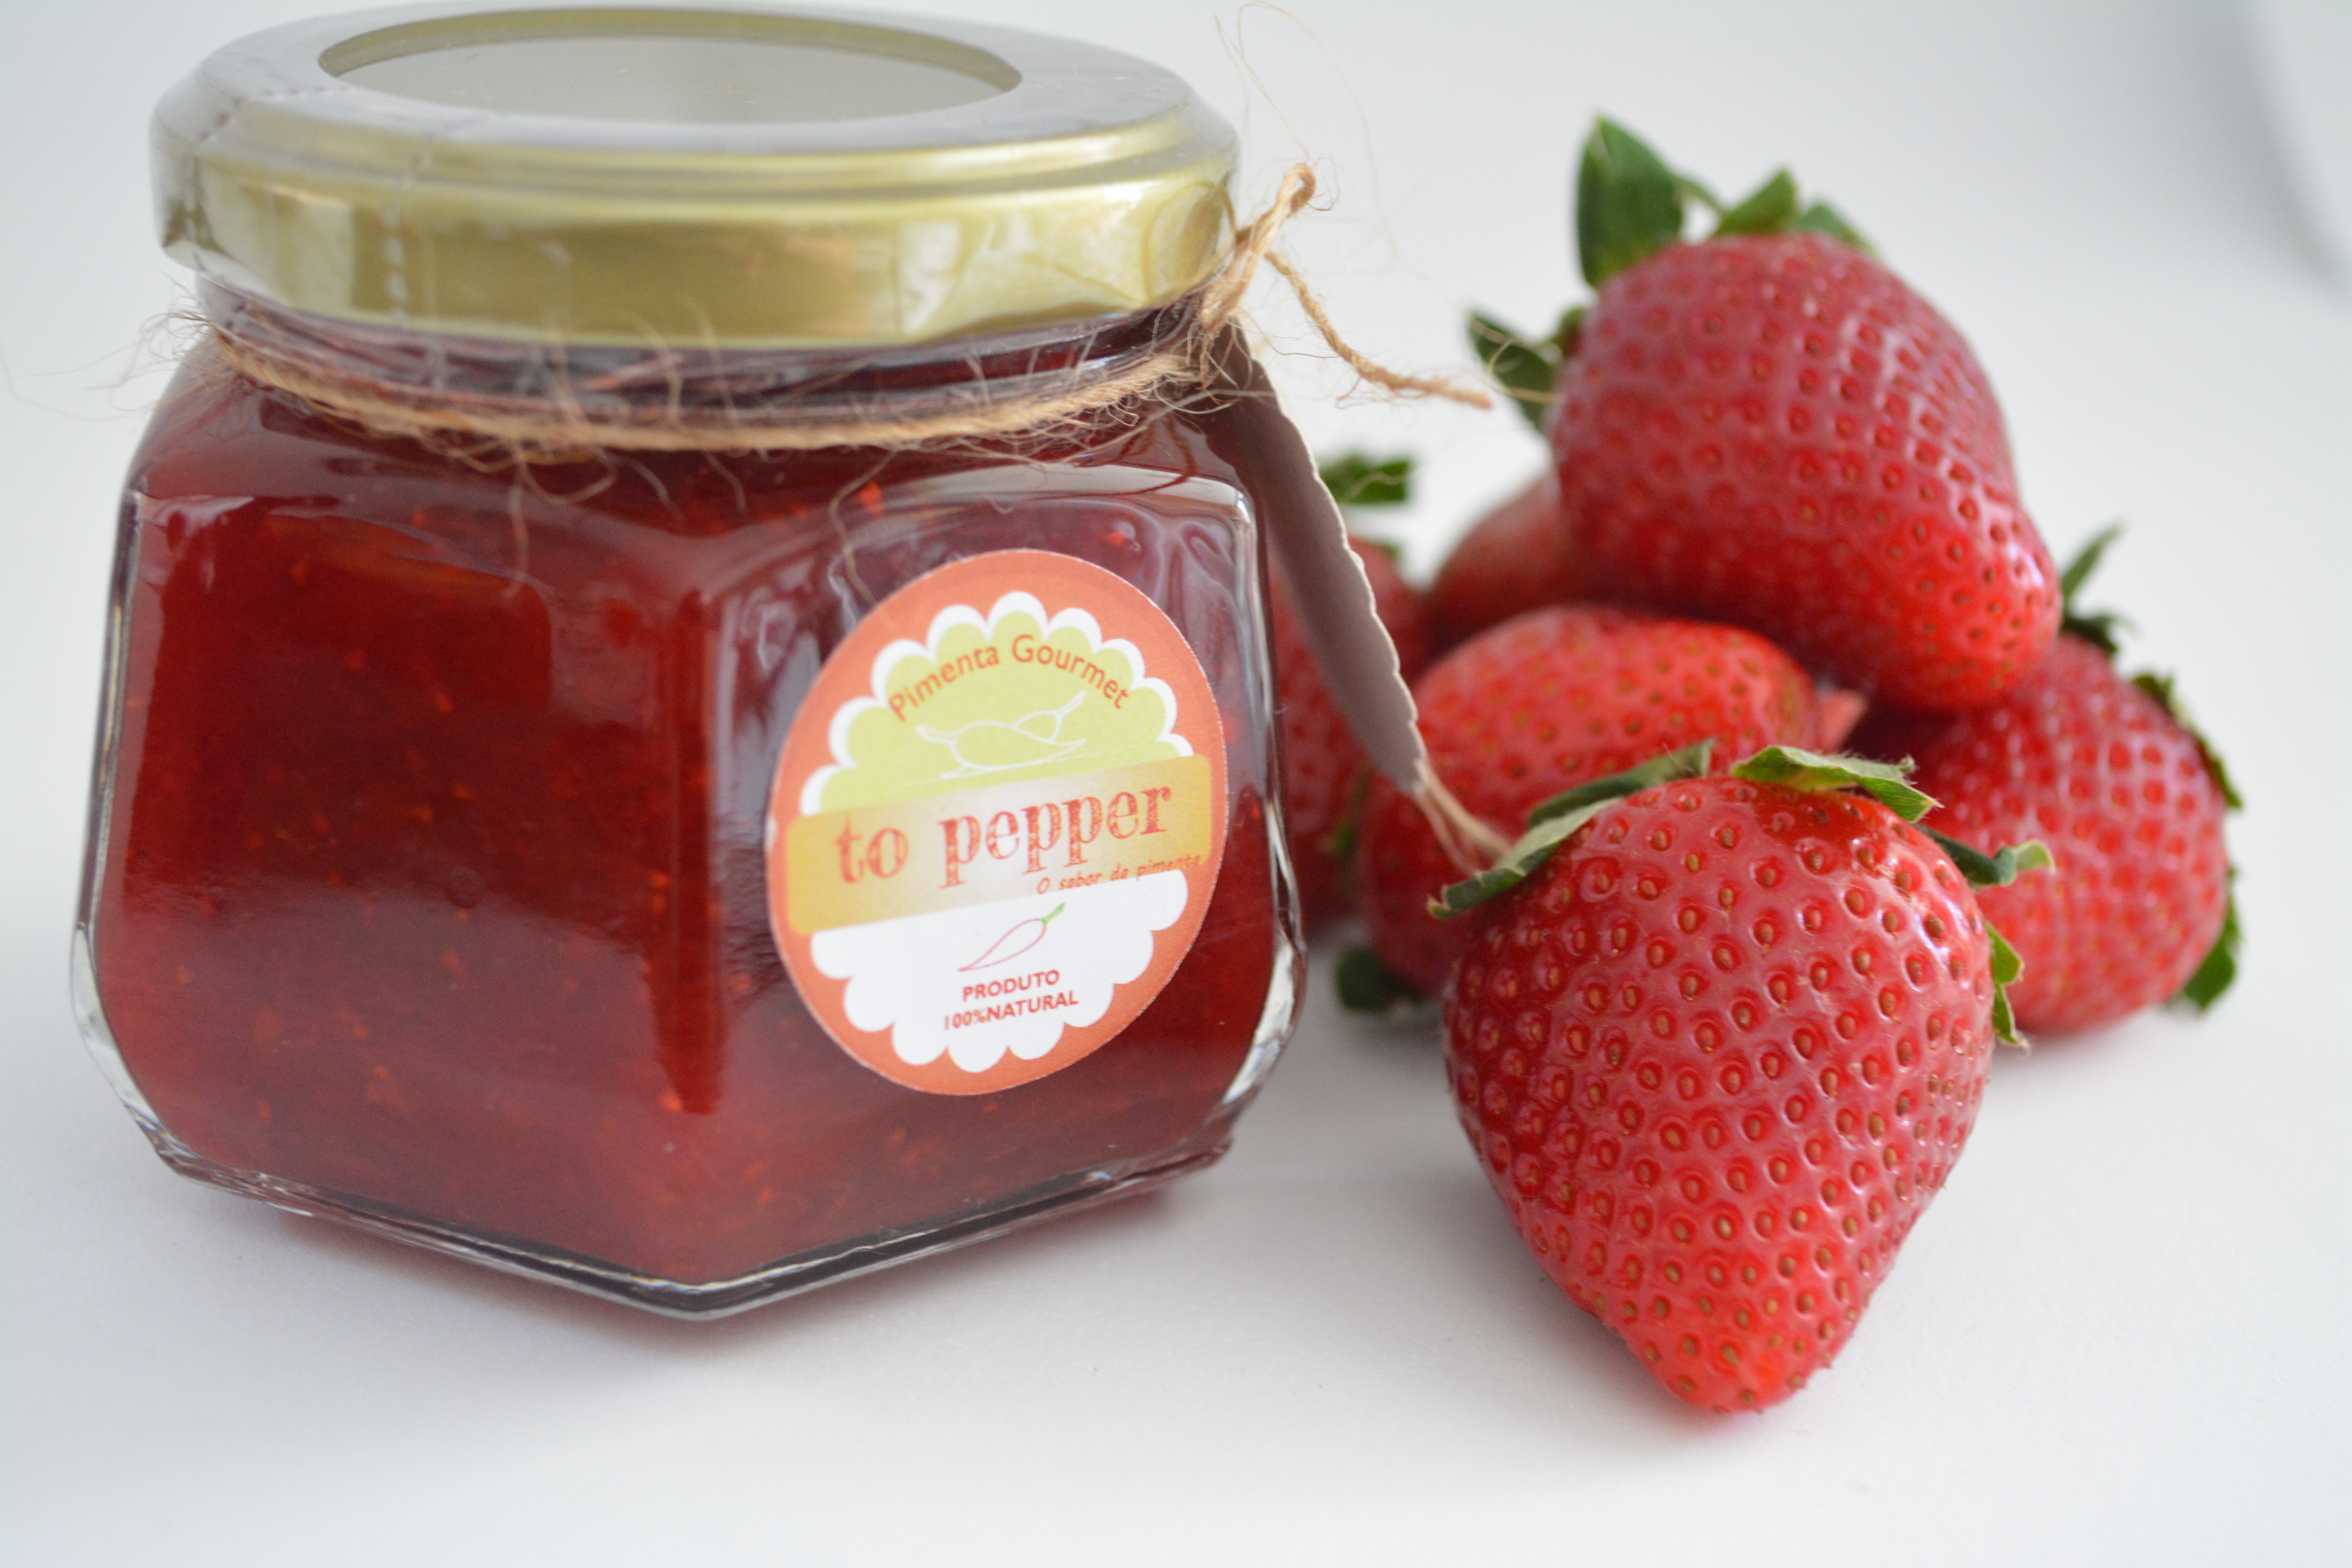
plant, raspberry, fruit, food, pepper, produce, gourmet, strawberry, jelly, strawberries